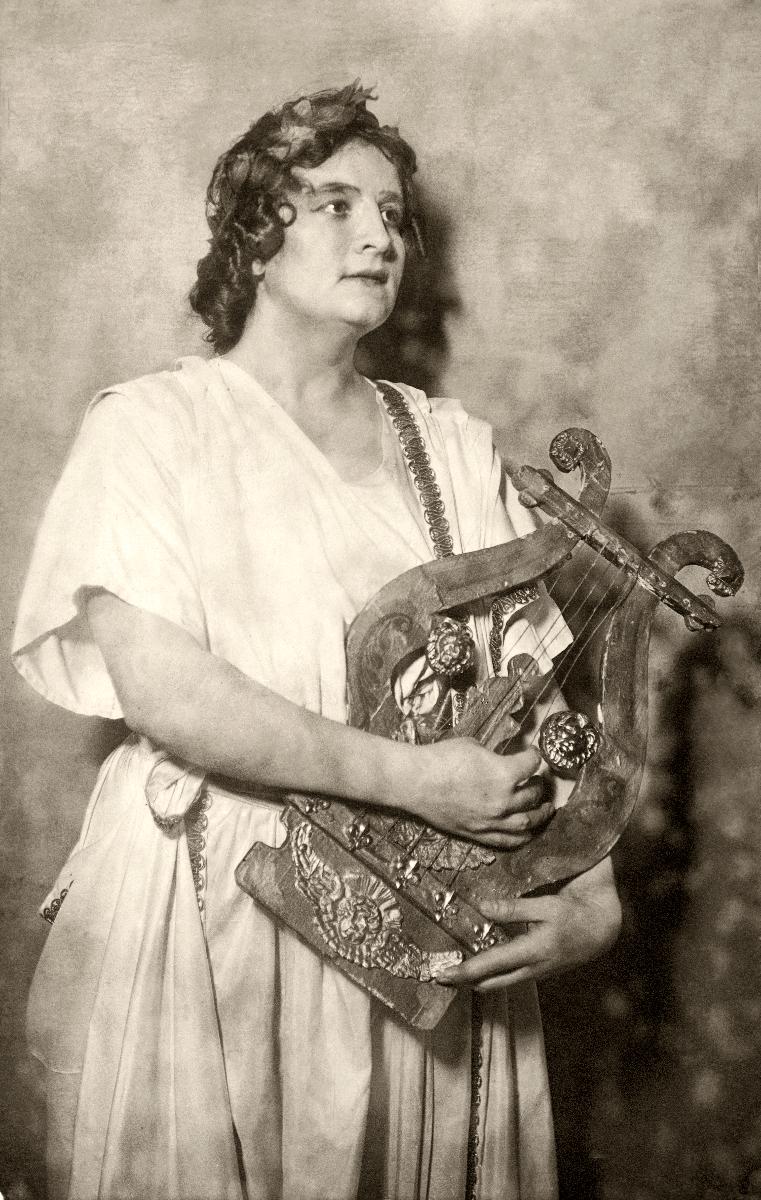
Annikki Uimonen oopperassa Orfeus
Annikki Uimonen in the opera Orpheus
sisällön kuvaus: Oopperalaulaja Annikki Uimonen oopperassa "Orfeus", 1917. content description: Finnish opera singer Annikki Uimonen in the opera "Orpheus", 1917.
Kuvaaja: Salo, Oskari, kuvaaja
Vuosi: 1917
Paikka: Suomi
Aiheet: Uimonen, Annikki; henkilöt; laulajat; oopperalaulajat; oopperataide; roolit; rooliasut; lyyrasoittimet; persons; singers; opera (arts); roles (expected behaviour); costumes; Finnish opera singers; female singers; opera; role; costume; lyres; lyre instruments; personer (individer); sångare; operakonst; roller; rolldräkter; lyrinstrument